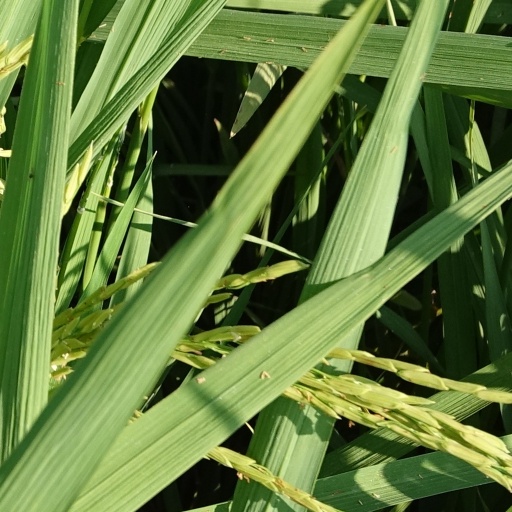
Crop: rice